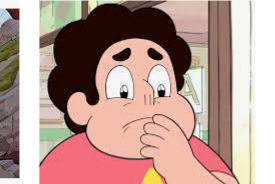
Portrait style: Cartoon Portrait